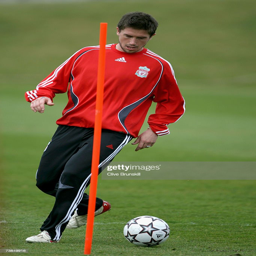
football player during training prior to the second leg match .